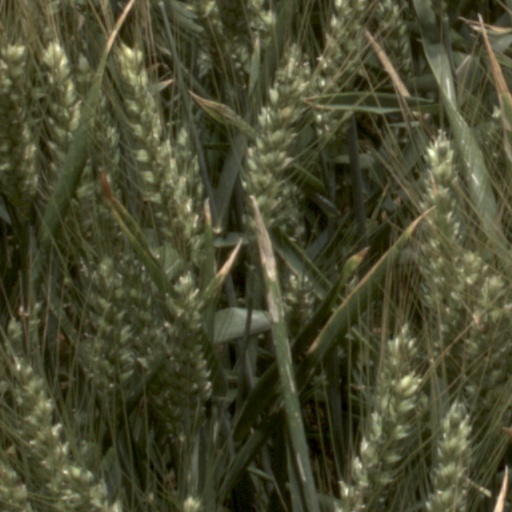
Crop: wheat